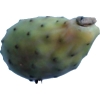
Label: cactus_fruit_green